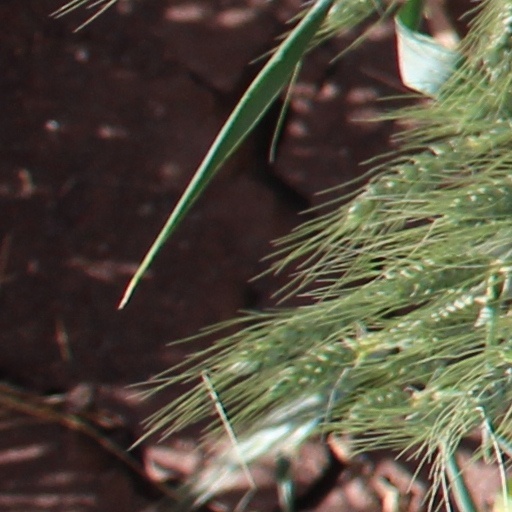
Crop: wheat